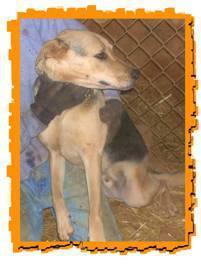
dog